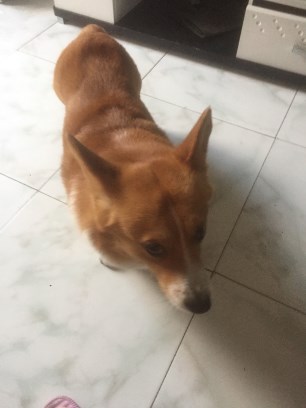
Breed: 2909-n000116-Cardigan